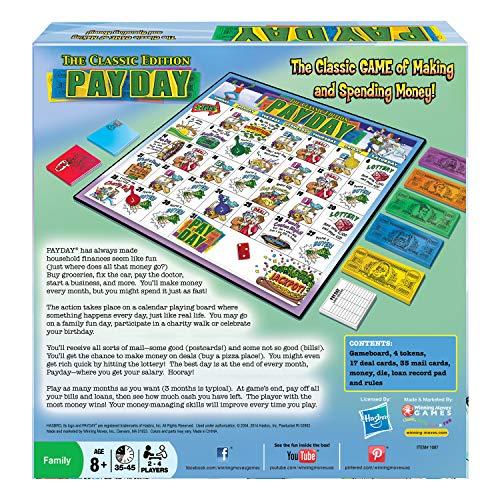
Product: Winning Moves Games Pay Day, The Classic Edition
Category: Toys & Games | Games & Accessories | Board Games
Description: LAUNCHED IN 1975: Pay Day is great for social interaction and a game that parents and children can play on a relatively even level.
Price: $15.62